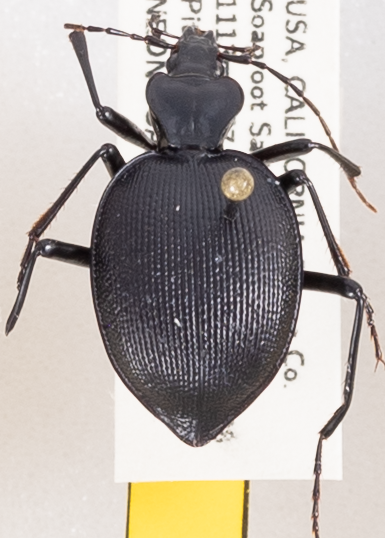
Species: Scaphinotus oreophilus
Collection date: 2019-05-08
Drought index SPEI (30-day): -0.8
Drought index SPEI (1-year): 0.212
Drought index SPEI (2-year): -0.24